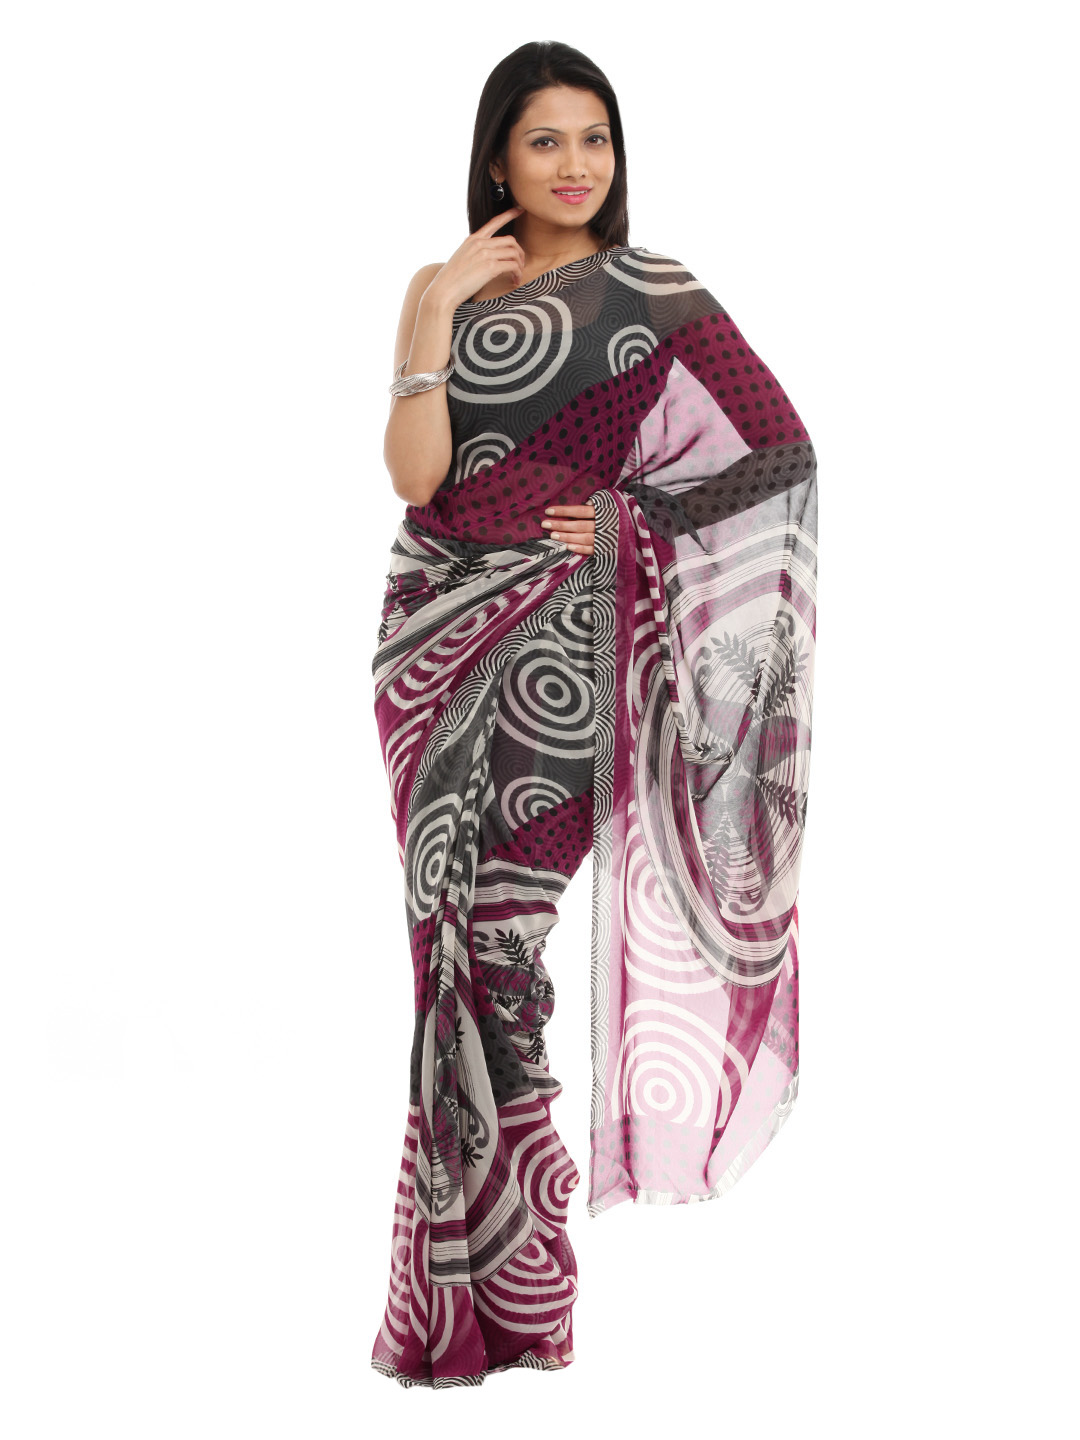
Prafful Women Multi Coloured Sari
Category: Apparel / Saree / Sarees
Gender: Women
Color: Multi
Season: Fall 2012
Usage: Ethnic